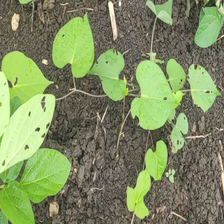
Weed species: Obscure_morning _glory(Ipomoea obscura)